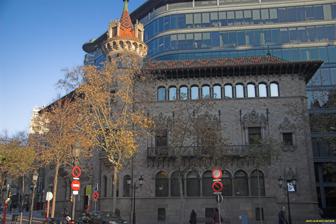
Building: Casa Serra
Country: Spain
Year built: 1908
Building in Barcelona, Spain Casa Serra Frontage of the Casa Serra, with the 1980s office block behind General information Location Barcelona , Spain Owner Provincial Deputation of Barcelona Spanish Cultural Heritage Type Non-movable Criteria Monument Designated 6 March 2001 Reference no. RI-51-0010611 The Casa Serra (Serra House) is a building in the Modernisme style in Barcelona , designed by Josep Puig i Cadafalch . It is situated at number 126 Rambla de Catalunya , at that street's corner with the Avinguda Diagonal . The building was built as a residence between 1903 and 1908, for Pere Serra, although he never actually lived there. It has subsequently served several purposes, and is now the home of the Provincial Deputation of Barcelona . The section of the building fronting Avinguda Diagonal was demolished in 1981, and replaced by an office building, by Federico Correa and Alfonso Milá , to house the offices of the provincial council (1987). The contrast between the two very different styles was the subject of controversy at the time. See also List of Modernisme buildings in Barcelona References